Carl Auer von Welsbach

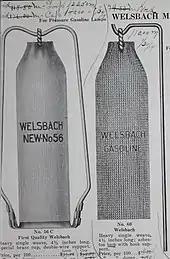
Welsbach Mantle advertisement, 1910

On 23 September 1885, Auer von Welsbach received a patent on his development of the gas mantle, which he called "Auerlicht", using a chemical mixture of 60% magnesium oxide, 20% lanthanum oxide and 20% yttrium oxide, which he called "Actinophor". To produce a mantle, guncotton is impregnated with a mixture of Actinophor and then heated, the cotton eventually burns away, leaving a solid (albeit fragile) ash, which glows brightly when heated. These original mantles gave off a green-tinted light and were not very successful, and his first company formed to sell them failed in 1889.